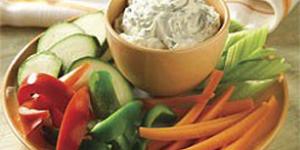
dip de champinones